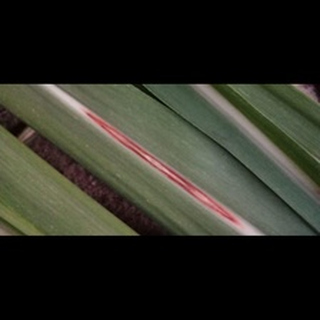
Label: sugarcane_red_rot